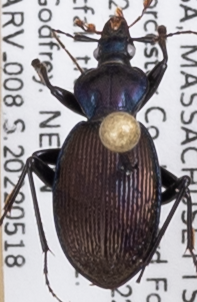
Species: Sphaeroderus canadensis canadensis
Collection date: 2022-05-18
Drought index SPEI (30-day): -1.19
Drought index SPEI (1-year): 1.058
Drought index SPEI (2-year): -0.62